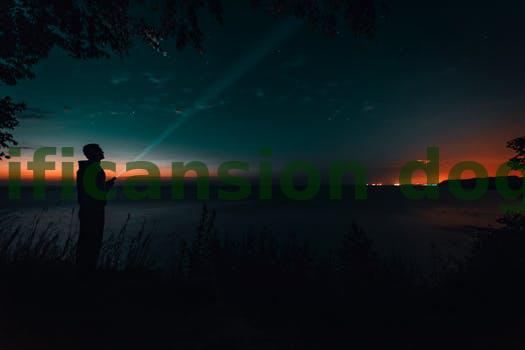
Label: Watermark